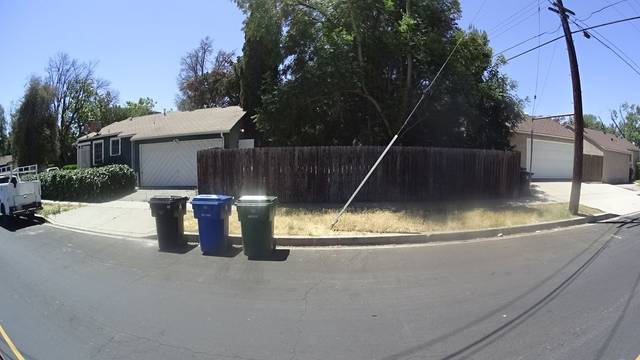
Region: Mexico
Coordinates: 34.198, -118.521